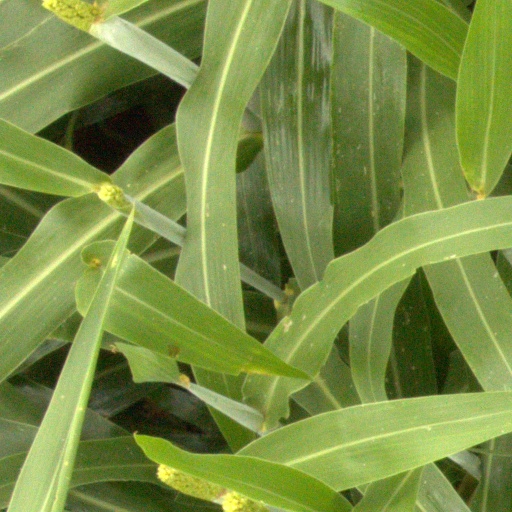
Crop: sorghum